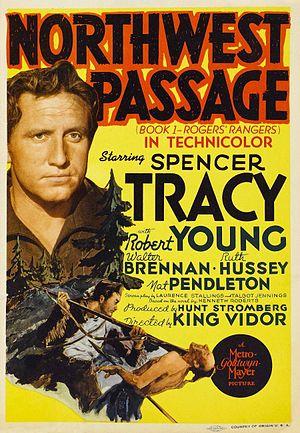
Le Grand Passage est un film américain réalisé par King Vidor, sorti en 1940, est une adaptation cinématographique du roman Le Grand Passage de Kenneth Roberts.